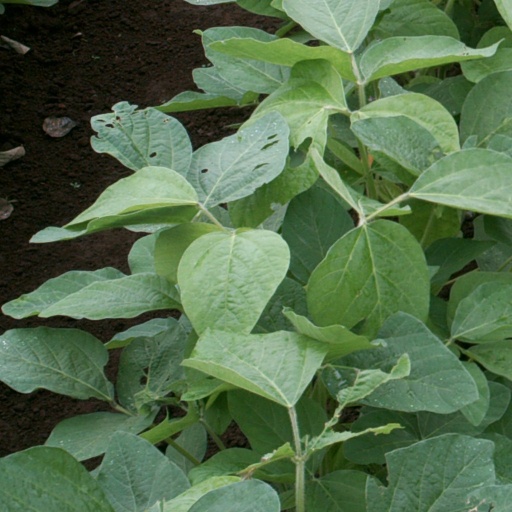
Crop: soybean